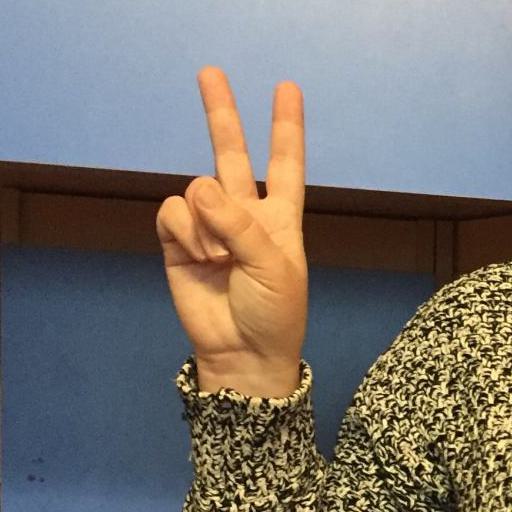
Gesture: peace